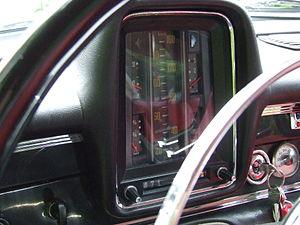
La Mercedes-Benz Type 110 est une berline de classe moyenne supérieure produite de 1961 à 1968 pars le constructeur allemand Mercedes-Benz. Elle remplacera les Ponton : la W120 et la W121.